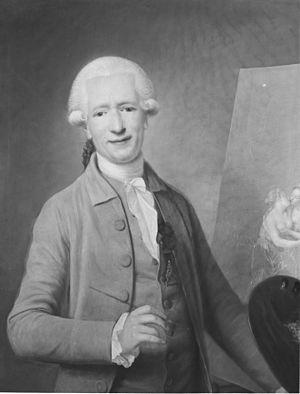
Benjamin Samuel Bolomey, né le 19 mai 1739 à Lausanne et mort le 19 décembre 1819 dans la même ville, est un peintre, pastelliste, dessinateur et graveur vaudois.